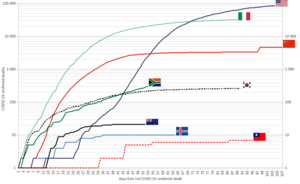
La pandémie de Covid-19 est une crise sanitaire majeure provoquée par une maladie infectieuse émergente apparue fin 2019 en Chine continentale, la maladie à coronavirus 2019, dont l'agent pathogène est le SARS-CoV-2. Ce virus est à l'origine d'une pandémie, déclarée le 11 mars 2020 par l'Organisation mondiale de la santé. En Afrique du Sud, elle se propage à partir du 1ᵉʳ mars 2020, date à laquelle le premier cas confirmé de Covid-19 arrive sur le territoire, de retour d'Italie. Cette maladie virale est causée par le SARS-CoV-2.